Mississippi Highway 607

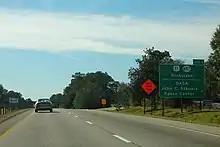
A big green sign on the left side of the four-lane Interstate 59. The sign depicts the shields of Mississippi Highway 607 and U.S. Route 90. Highway 607 has a white circular shield with the number in black text. The destinations listed on the sign are Nicholson and the John C. Stennis Space Center. The exit is the first eastbound one in Mississippi, thus listed as Exit 1.

Past the access gate, the road crosses over a canal and intersects road that leads to an old alignment of MS 43. MS 607 later shifts northwest until it meets H Road. It then travels north through thick forests for more than , until it reaches Gravel Pit Road, where it begins traveling northwest. South of Turtleskin Creek, MS 607 reaches to an access gate. State maintenance and the MS 607 designation resumes at the intersection of Texas Flat Road and the old alignment of US 11. The route continues traveling northwest as a divided highway through the forest, entering Pearl River County and intersecting Asa McQueen Road. Small houses soon appear, and the route necks down to two lanes and meets US 11 and I-59 at a diamond interchange. The road continues on into Picayune as US 11.